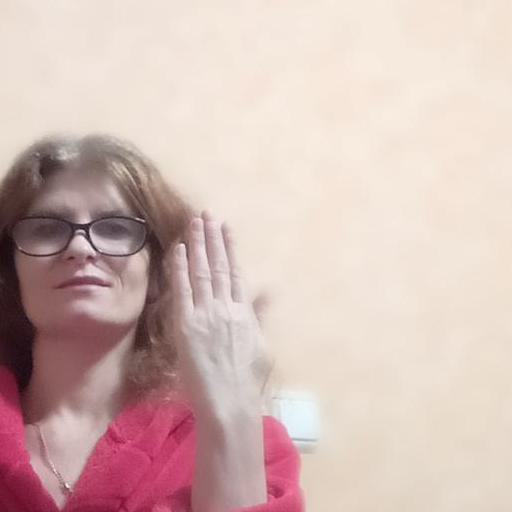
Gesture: stop_inverted